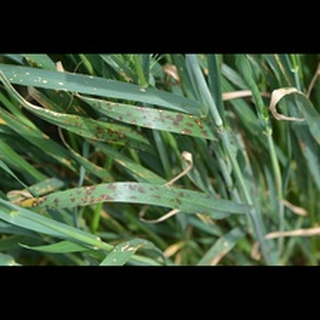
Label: wheat_tan_spot